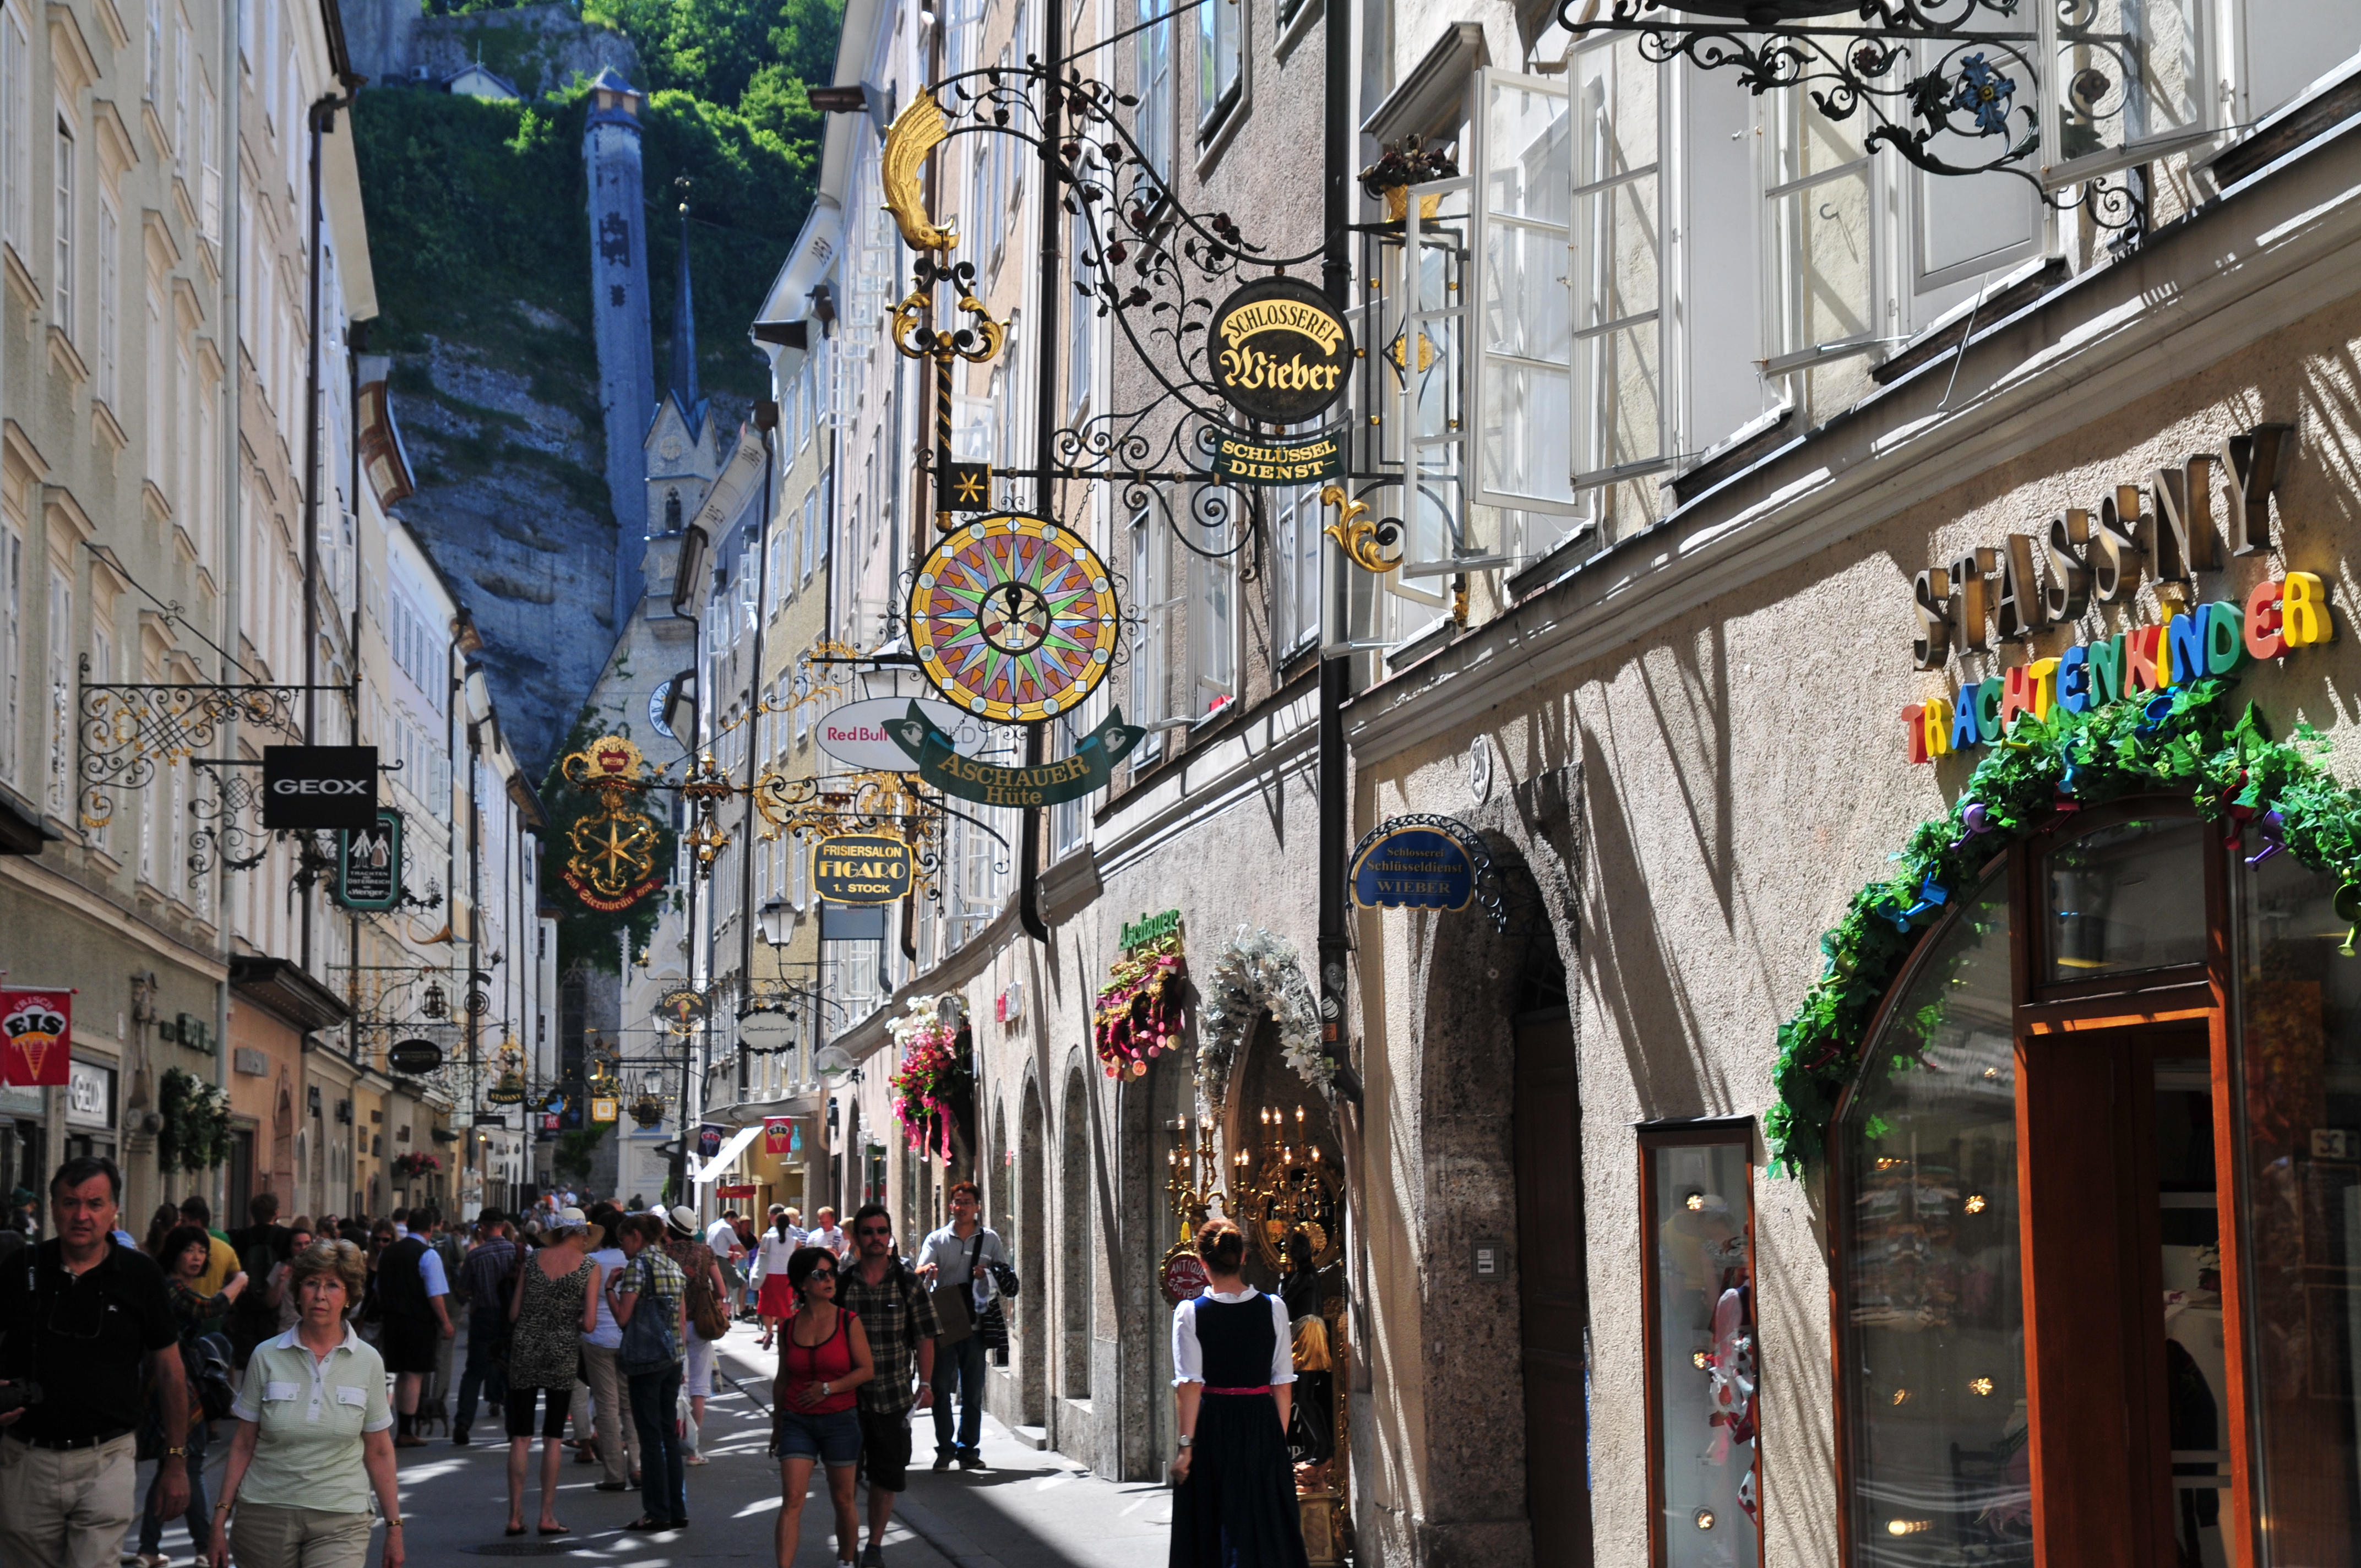
pedestrian, road, street, town, city, crowd, cityscape, downtown, bazaar, nikon, shopping, tourism, infrastructure, arcade, salzburg, metropolis, retail, d300, salisburgo, shopping mall, urban area, human settlement